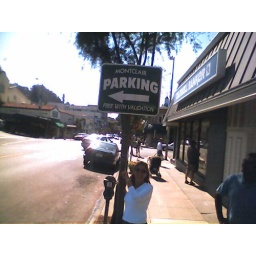
Lisa briefly gets confused and starts to feel at home in the golden west.